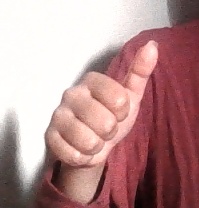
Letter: aleff